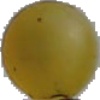
Label: Grape White 3